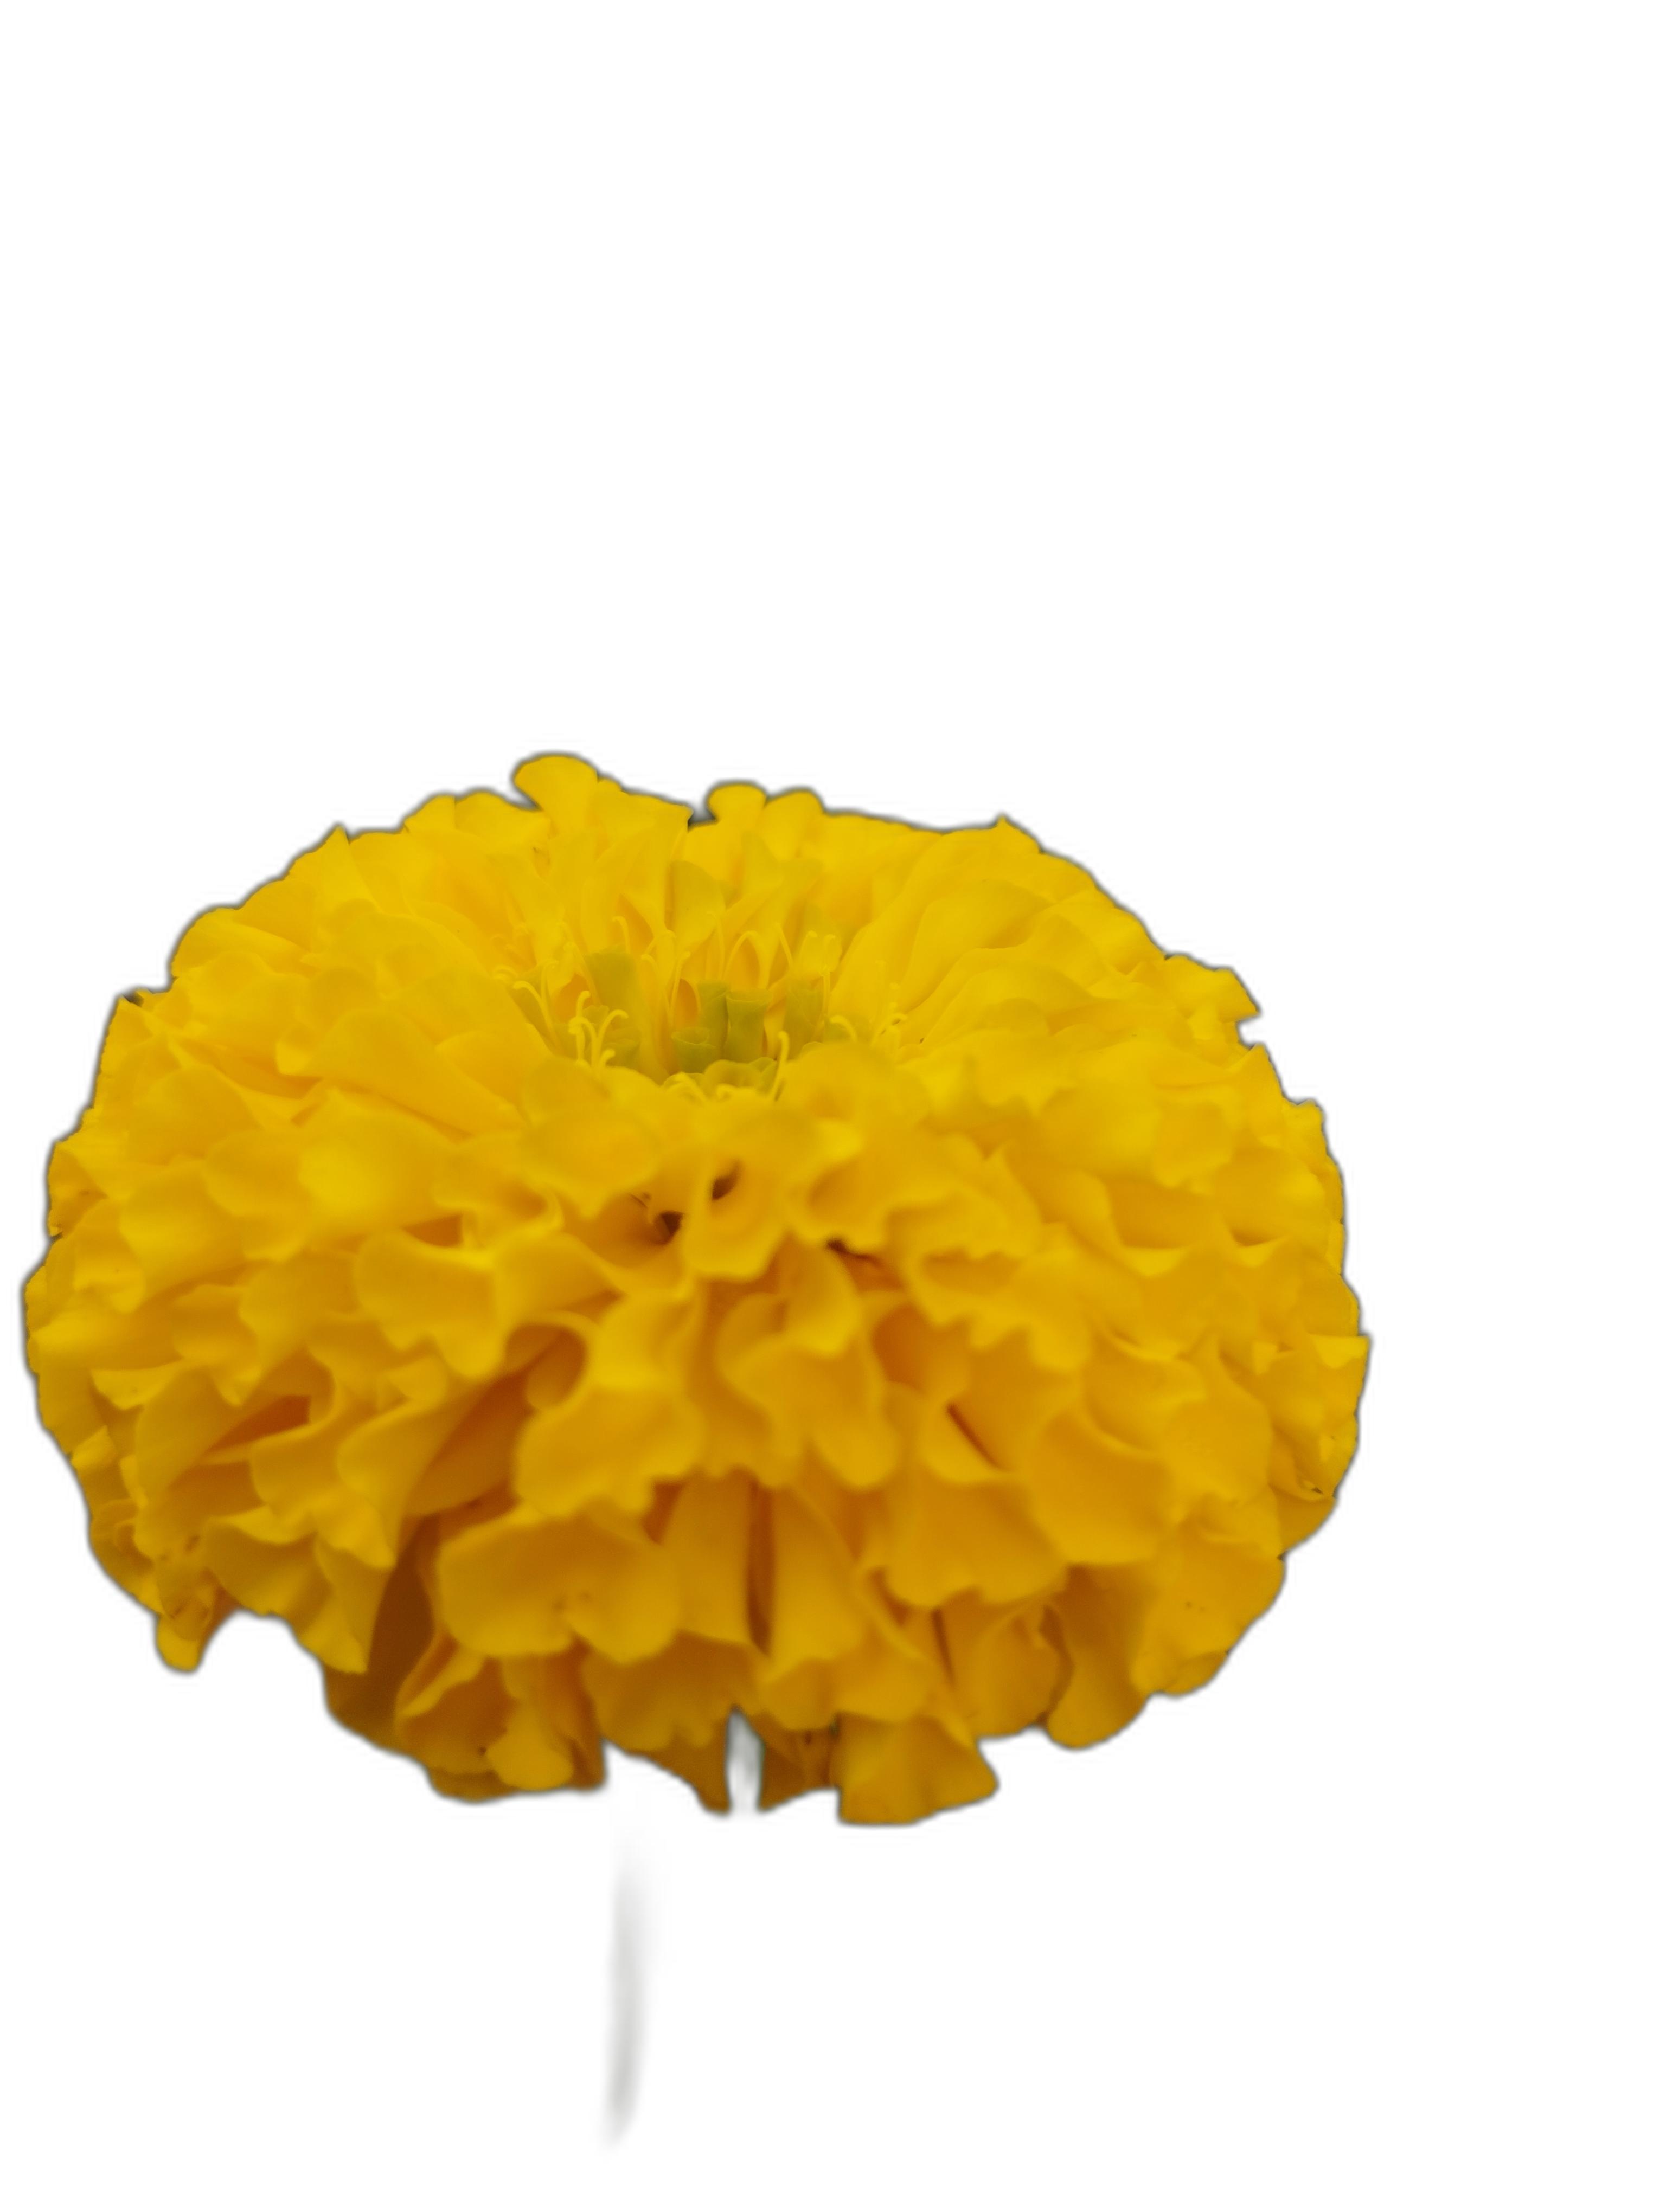
Label: Marigold